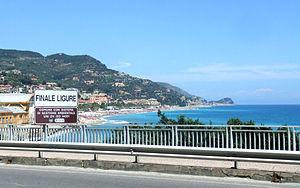
Finale Ligure est une commune de la province de Savone en Ligurie en Italie.